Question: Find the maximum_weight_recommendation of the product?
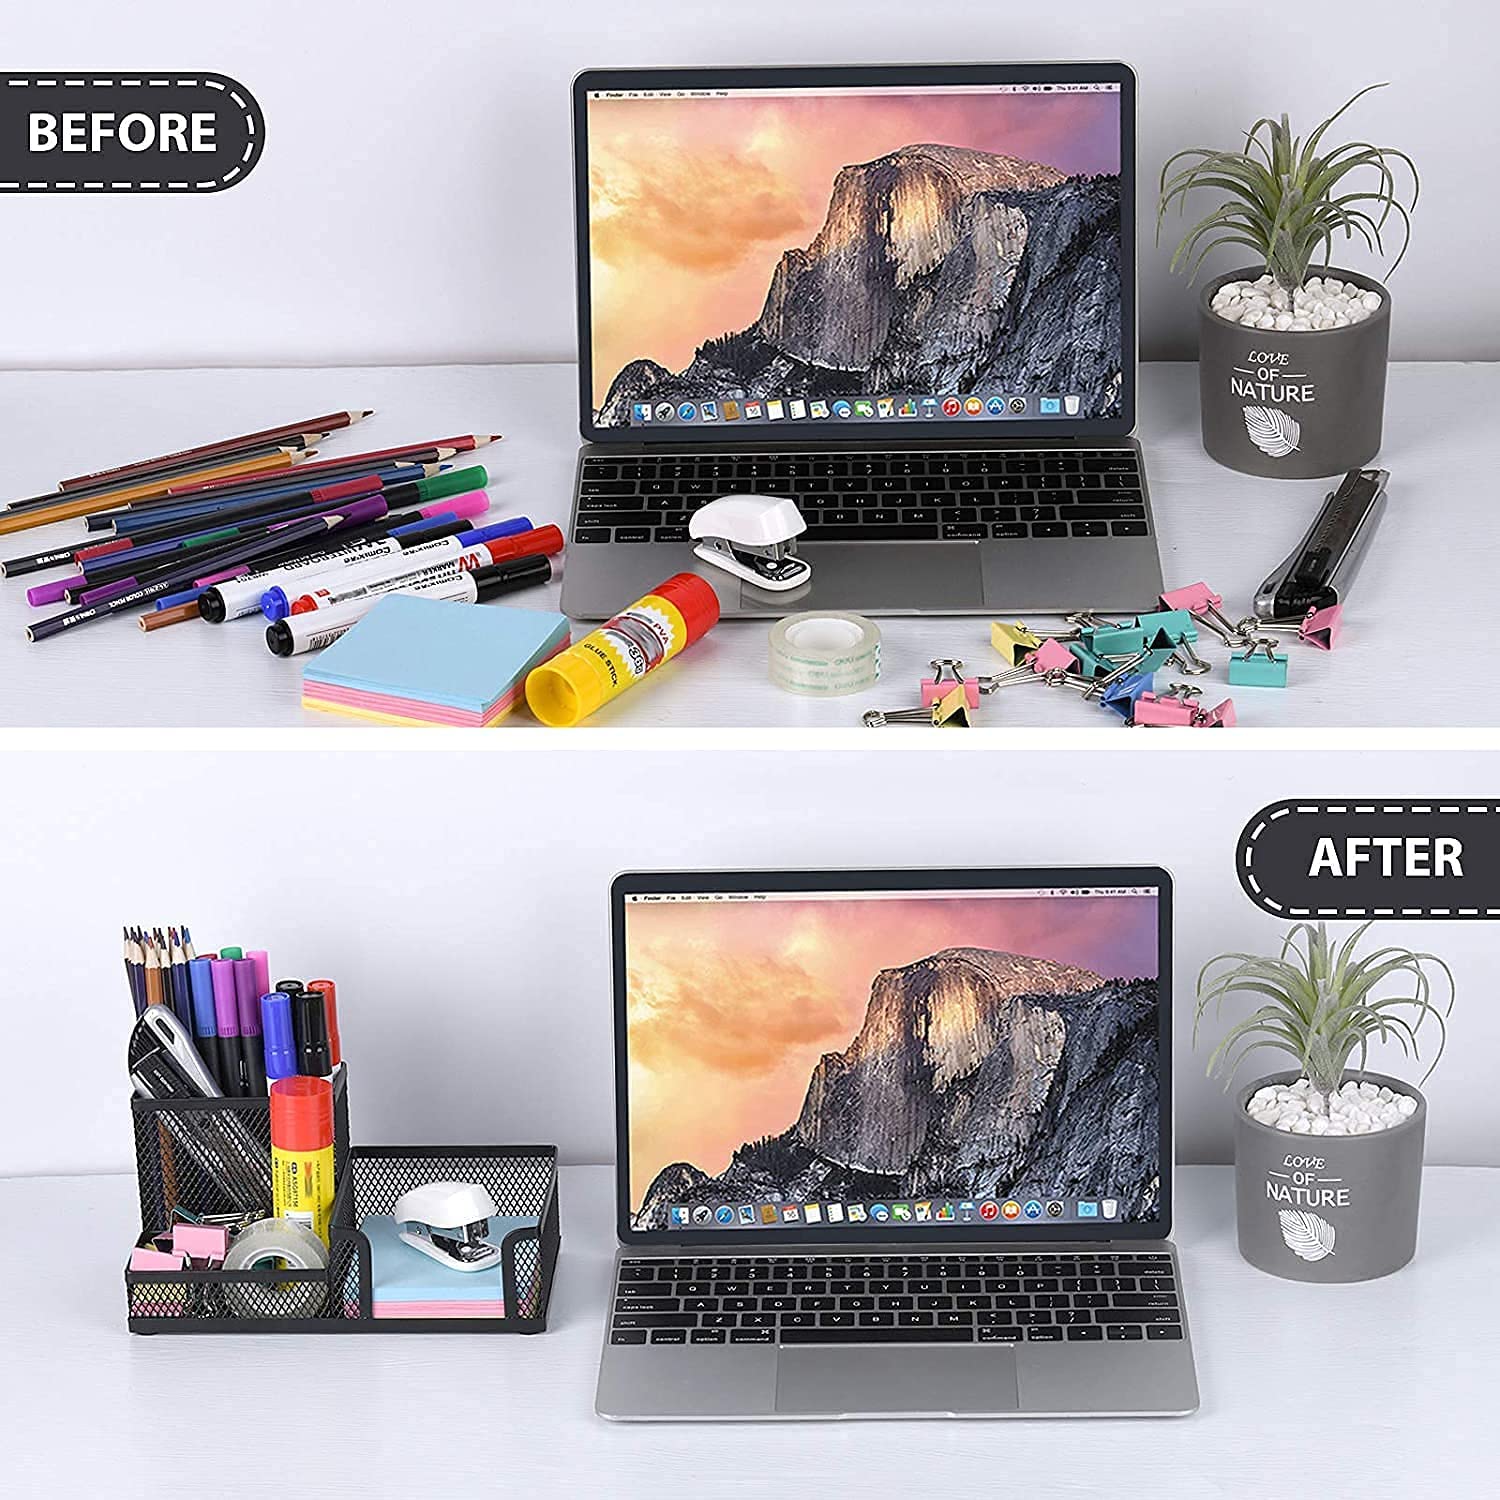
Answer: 30.0 gram